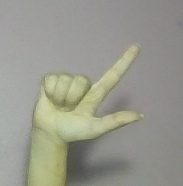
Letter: laam